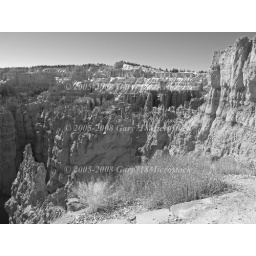
The Bryce Canyon National Park in Utah USA, in black and white